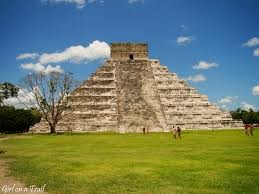
Landmark: Chichen Itza